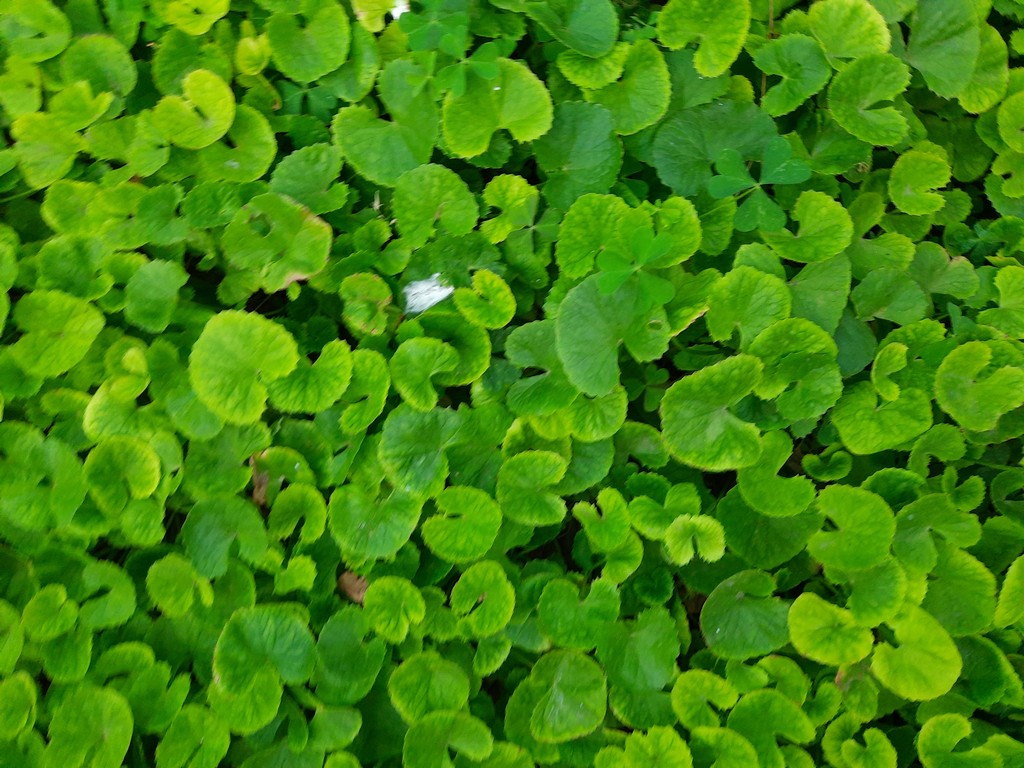
Label: Healthy